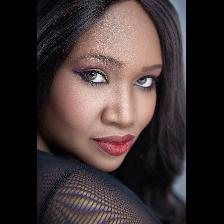
Label: Human